Stepan Center

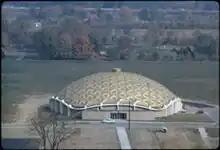
An aerial view of Stepan Center in October 1963.

Stepan Center is a multi-purpose geodesic dome built in 1962 at the University of Notre Dame, and is located on the northeast corner of campus. The $350,000 to build Stepan Center was donated to the university by Alfred Stepan, the founder of Stepan Company, and his wife, Mary Louise. The architect firm credited for the design is Ellerbe Associates, a Minneapolis, Minnesota based architectural firm, who handled a substantial amount of Notre Dame projects in that period.